Bad Lieutenant: Port of Call New Orleans

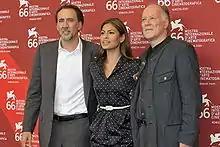
Nicolas Cage, Eva Mendes and Werner Herzog at the Venice Film Festival for the premiere of the film.

Although production on the film was completed in 2008, the film did not quickly find a distributor for a wide release. The film had its world premiere at the 2009 Venice Film Festival, and was also screened at the 2009 Toronto Film Festival and the 2009 Telluride Film Festival.